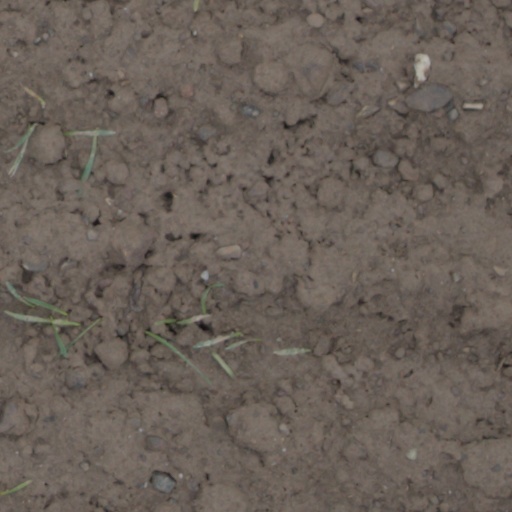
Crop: wheat